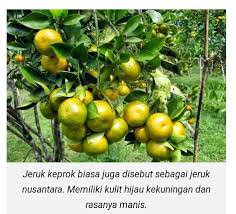
Label: Orange